8th Missouri Infantry Regiment (Confederate)

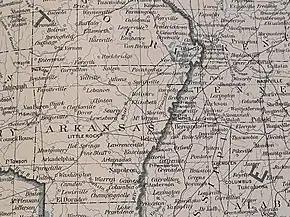
Map of key points in Arkansas, including Van Buren, Little Rock, and Pine Bluff

On October 27, the battalion began moving towards Fort Smith, Arkansas, where a Confederate army was being organized. The unit did not reach the camp of Brigadier General Mosby M. Parsons, to whose brigade the battalion was assigned, until November 28. One day later, three companies from Frazier's Missouri Infantry Battalionan organization of new recruits formed in Octoberwere added to the 7th Missouri Infantry Battalion; the combined unit was still considered a battalion. The unit was also sometimes known as Mitchell's Missouri Infantry. Confederate forces moved north as part of an advance toward Missouri in late 1862, and when Parsons moved northward in the direction of Prairie Grove on December 3, the battalion accompanied the brigade.